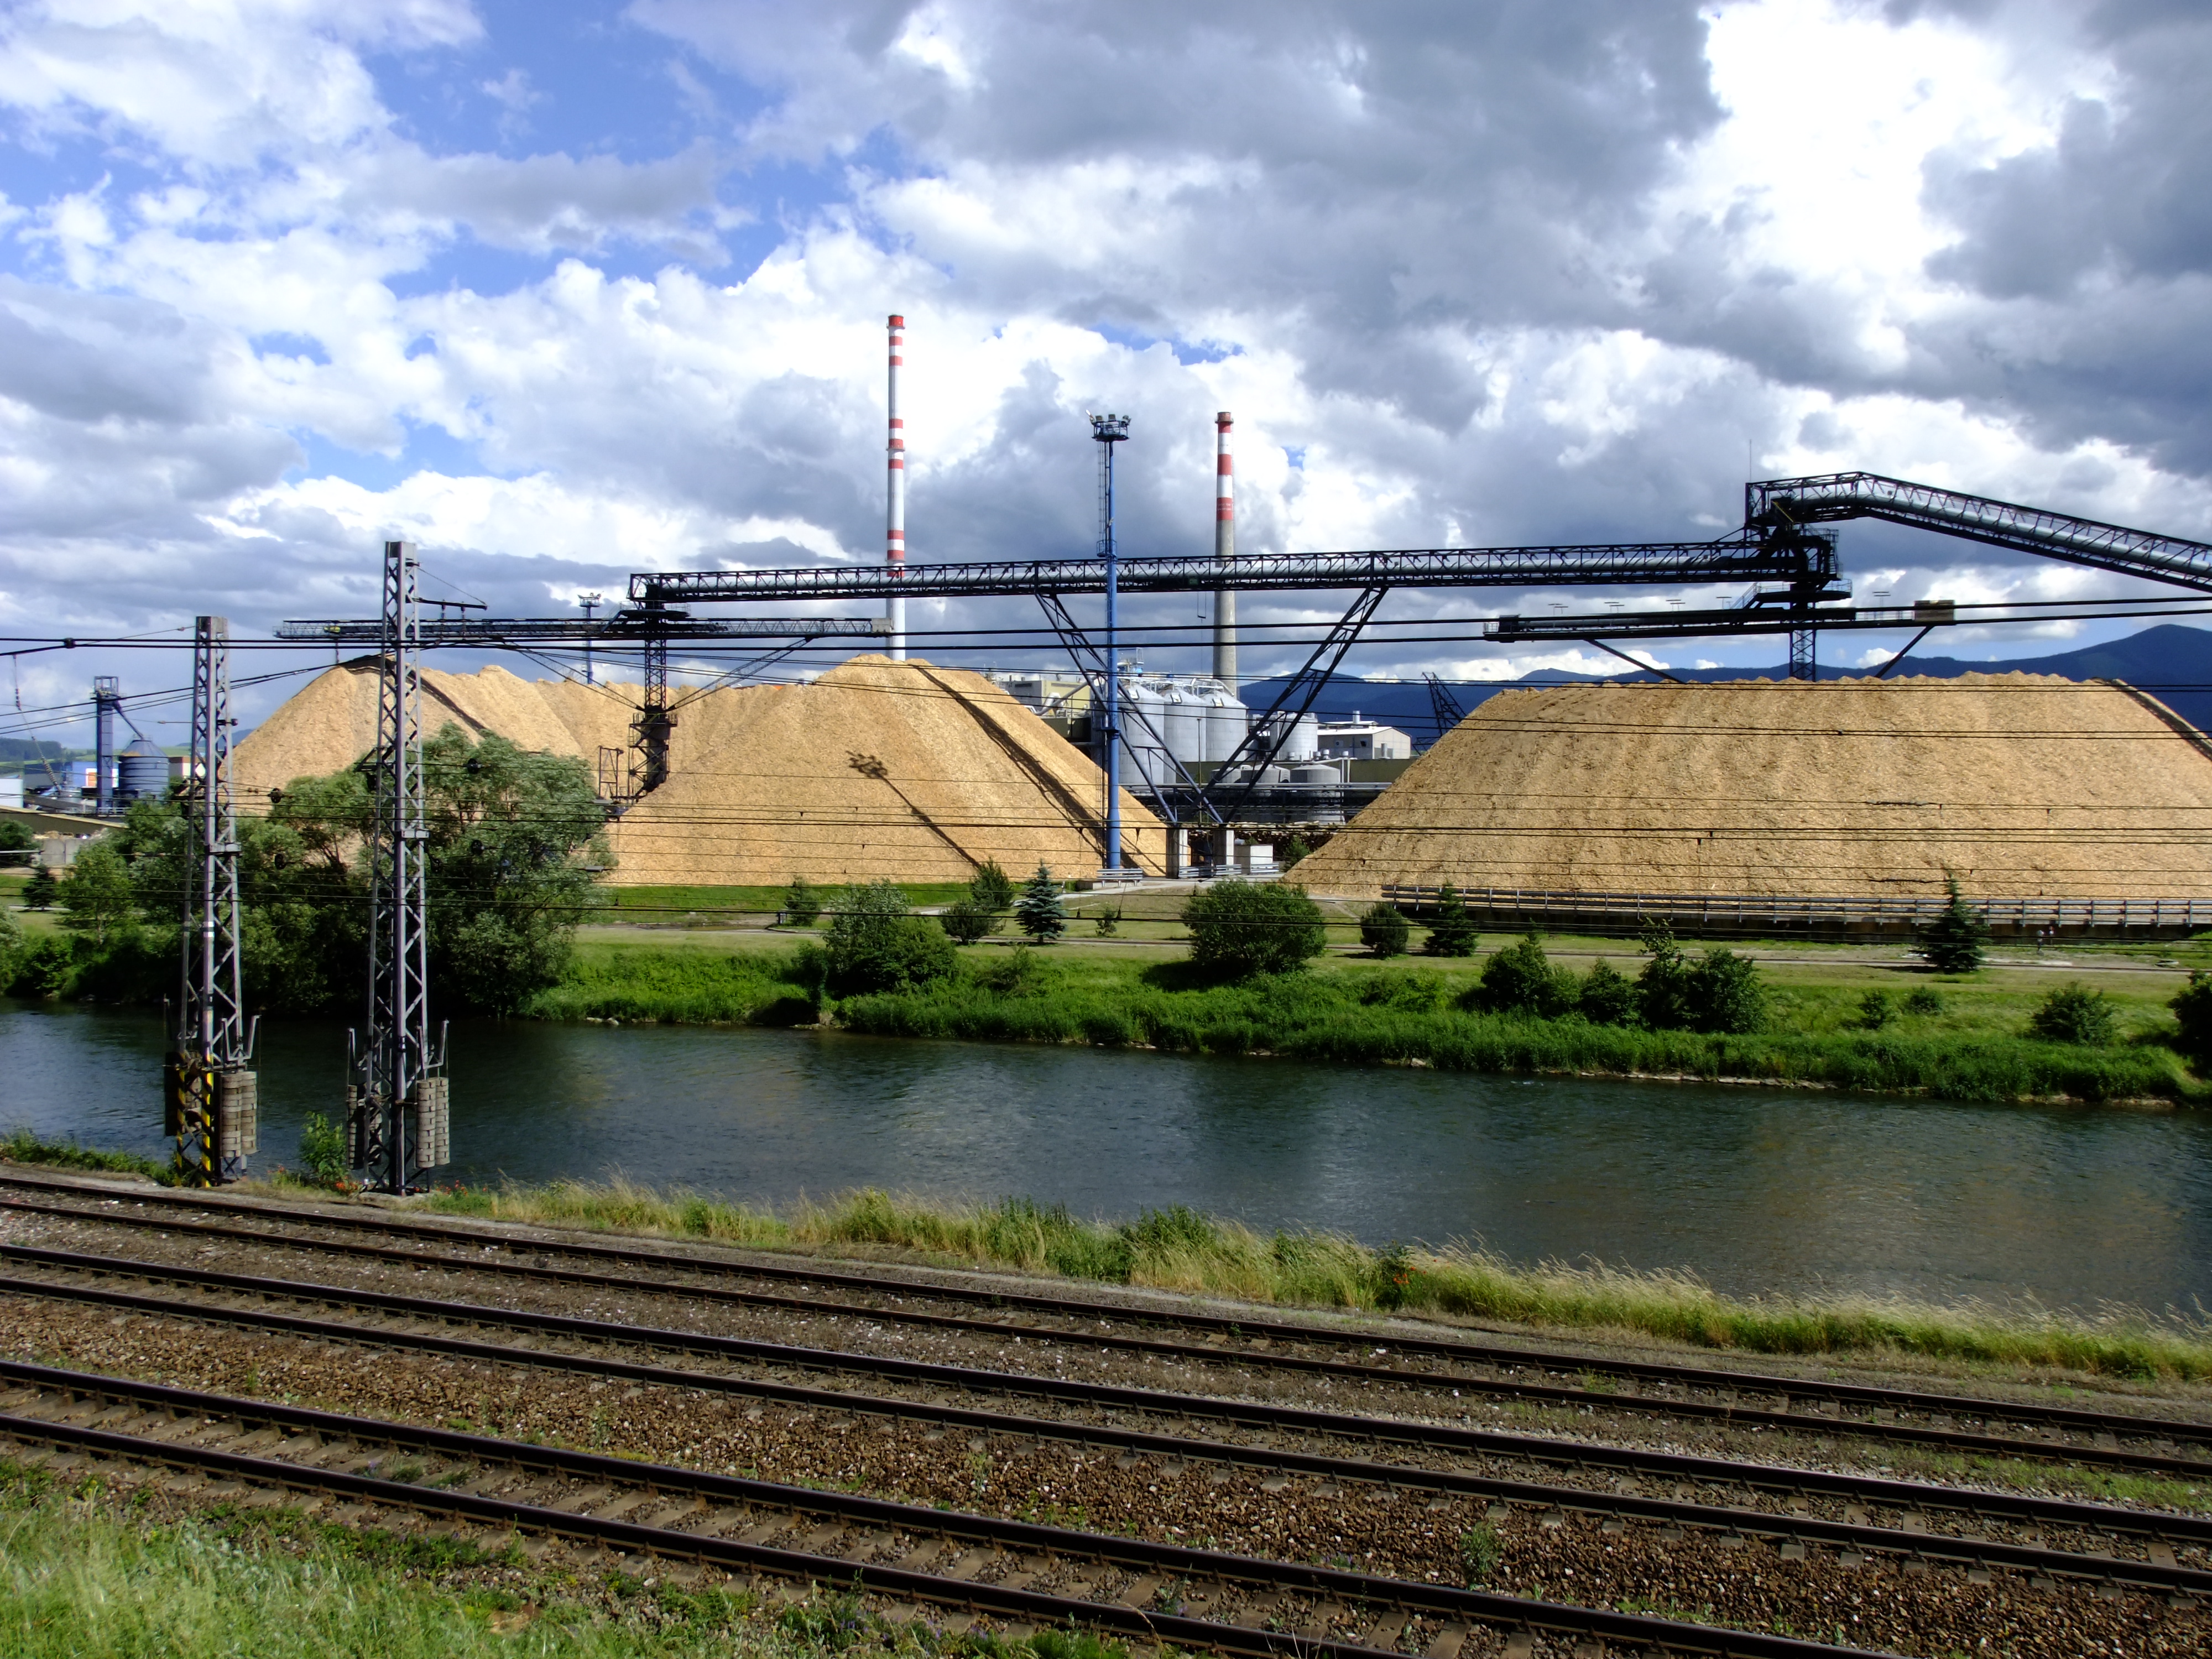
industry, plant, paper, slovakia, europe, cloud, rural area, pole, cumulus, track, reflection, reservoir, stadium, channel, meteorological phenomenon, bridge, public utility